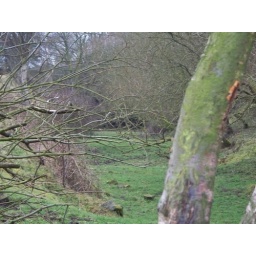
looking towards Wilsden station with the road bridge hidden by the trees